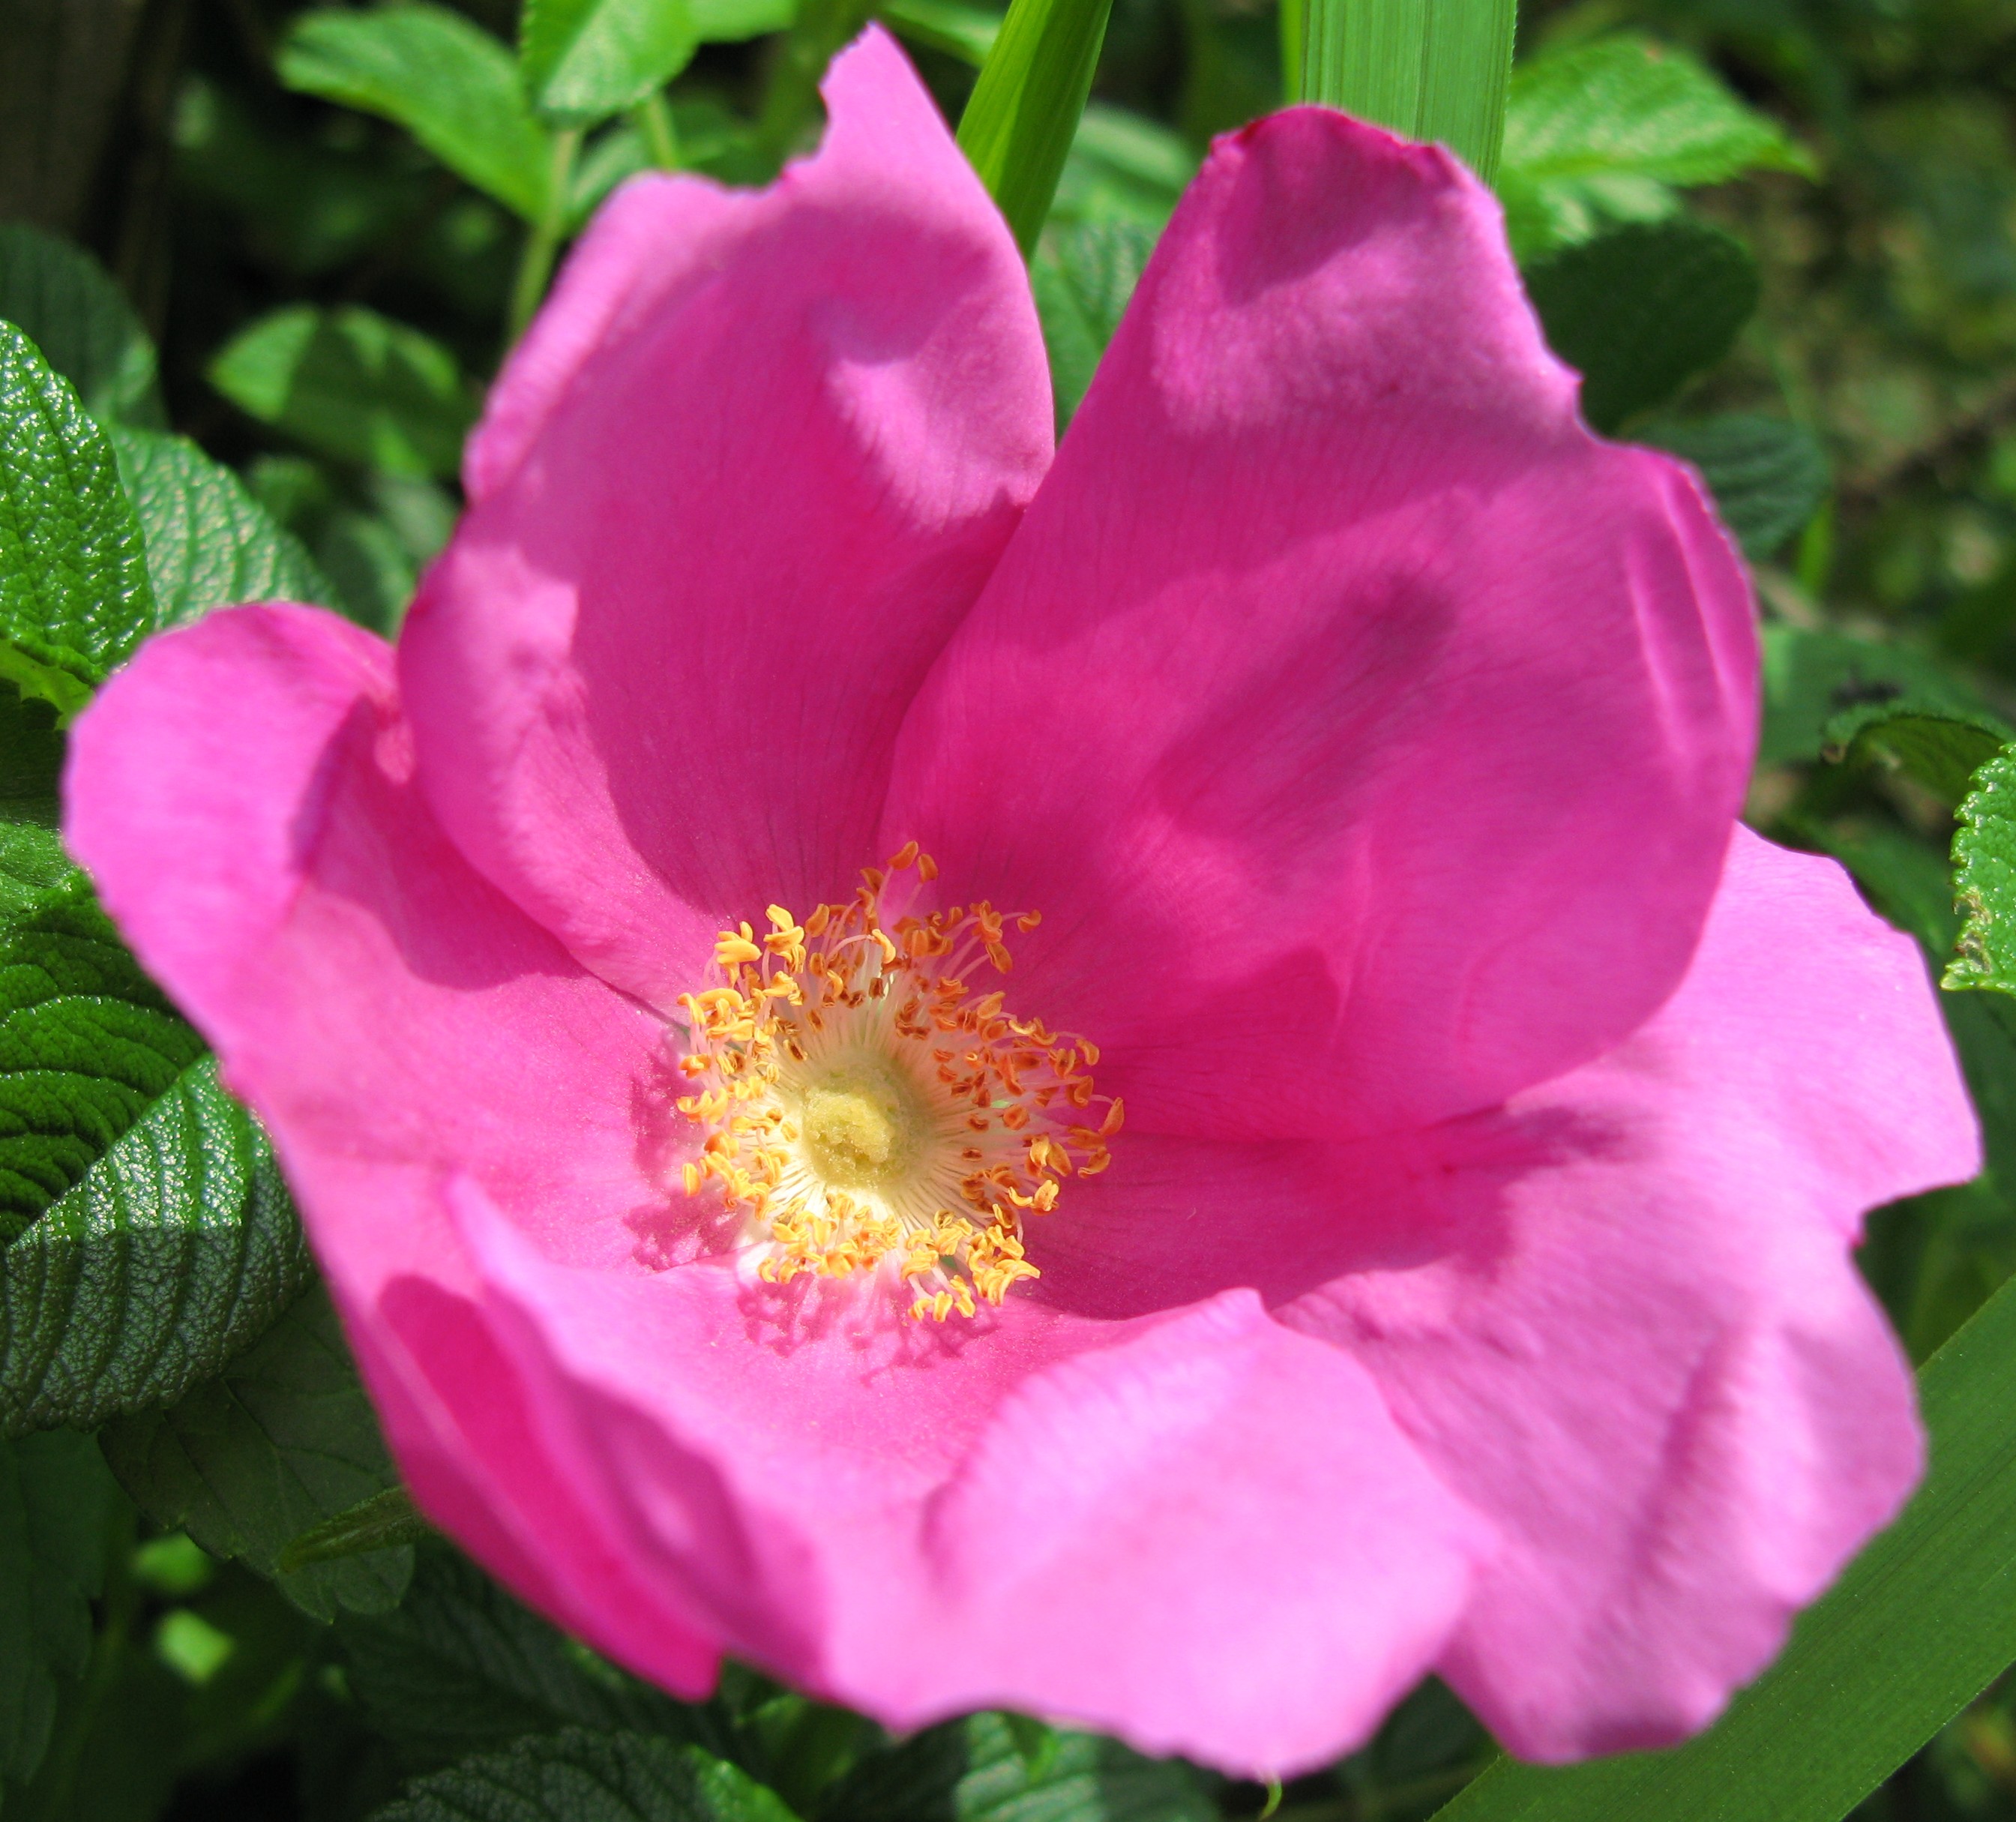
plant, flower, petal, rose, high, pink, flora, japanese, shrub, rosa, hires, wildrose, flowerpicturesnolimits, hi, res, floribunda, powershotg7, canong7, flowering plant, garden roses, rose family, rugosa, rugosarose, rosa rugosa, land plant, rosa centifolia, camellia sasanqua, rosa rubiginosa, rosa gallica